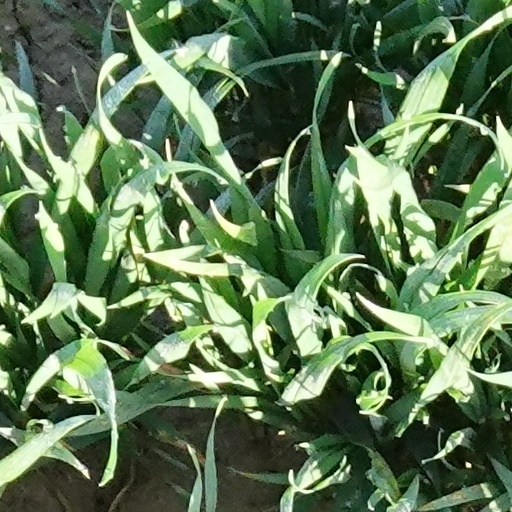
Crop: wheat